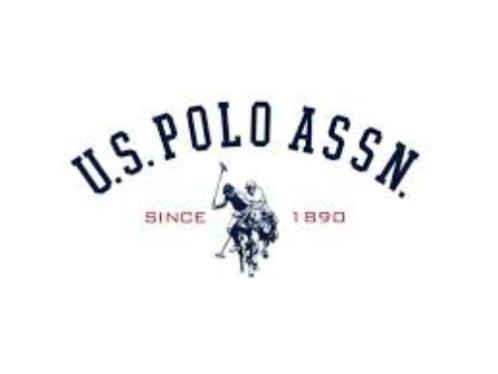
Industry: Clothes